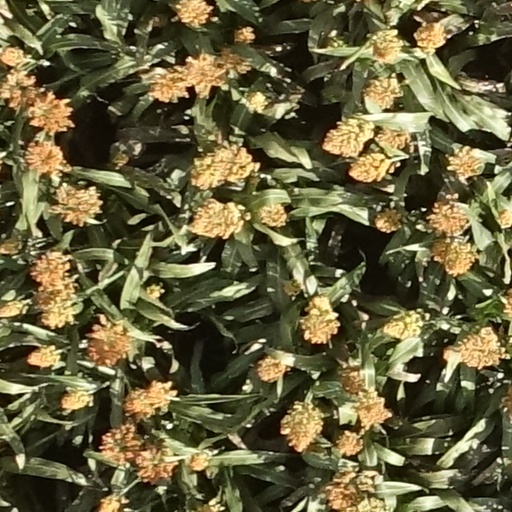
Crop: sorghum